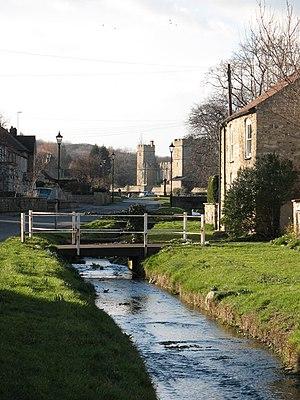
Severus Rogue est un personnage fictif créé par la romancière britannique J. K. Rowling pour la série Harry Potter.